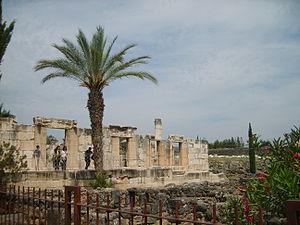
Capharnaüm ou Capernaüm est un village de pêcheurs de l'ancienne province de Galilée, sur la rive nord-ouest du lac de Tibériade au nord de l'État d'Israël. Sous la dynastie des Hasmonéens, ce village faisait de 6 à 10 hectares et sa population avoisinait les 1 700 personnes.
La synagogue de Capharnaüm est une synagogue byzantine judéo-chrétienne en ruine construite entre le IIᵉ siècle et le Vᵉ siècle à Capharnaüm en Israël. Elle est construite sur les vestiges d'une synagogue du Iᵉʳ siècle, fréquentée par Jésus de Nazareth selon le Nouveau Testament.